Three Equals for four trombones, WoO 30

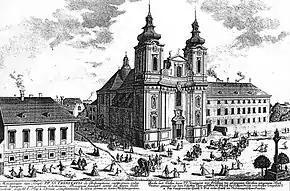
The Alser Kirche in 1724

Fifteen years later, as Beethoven was dying, Haslinger approached Ignaz von Seyfried with the manuscript on the morning of 26 March 1827 to discuss the possibility of forming a choral anthem out of these Equals to the words of the "Miserere". Beethoven died that afternoon, and the arrangement was finished that same night.